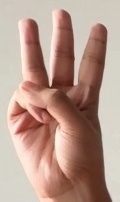
ASL sign: 6